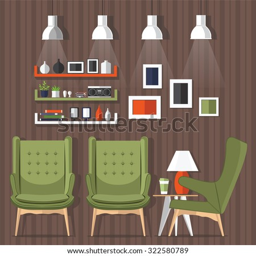
interior living room with sofa , shelf with books and a flat style vector illustration .